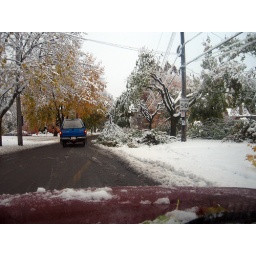
The Snow in London overnight took down trees and power lines, wrecking cars and fences